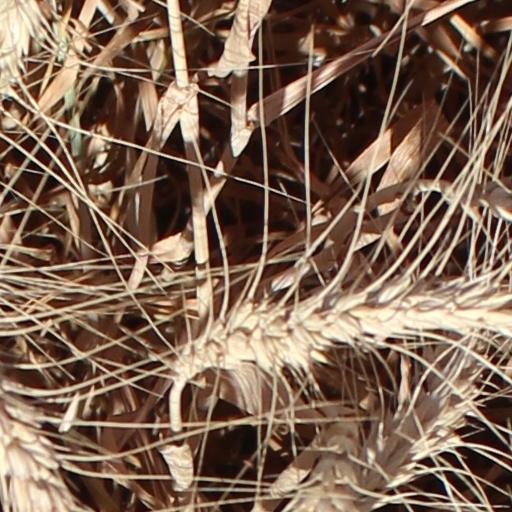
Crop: wheat